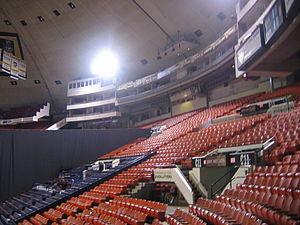
L'Arena Football League est fondée en 1987 pour gérer et organiser un championnat de football américain en salle aux États-Unis. Créée par Jim Foster, elle est la troisième ligue la plus ancienne de football professionnel en Amérique du Nord, après la LCF et la National Football League. L'AFL joue selon des règles exclusives appelées « arena football », une forme de football américain en salle, jouée sur un terrain de 66 yards sur 28, avec des règles encourageant les performances offensives, entraînant un jeu plus rapide et plus performant. Le sport est inventé au début des années 1980 et breveté par Foster, ancien dirigeant de la United States Football League et de la NFL. De 2000 à 2009, l'AFL a son propre championnat de développement, l'AF2.